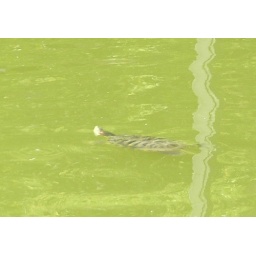
This turtle was virtually camouflaged by the murky green waters.